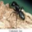
Label: bee